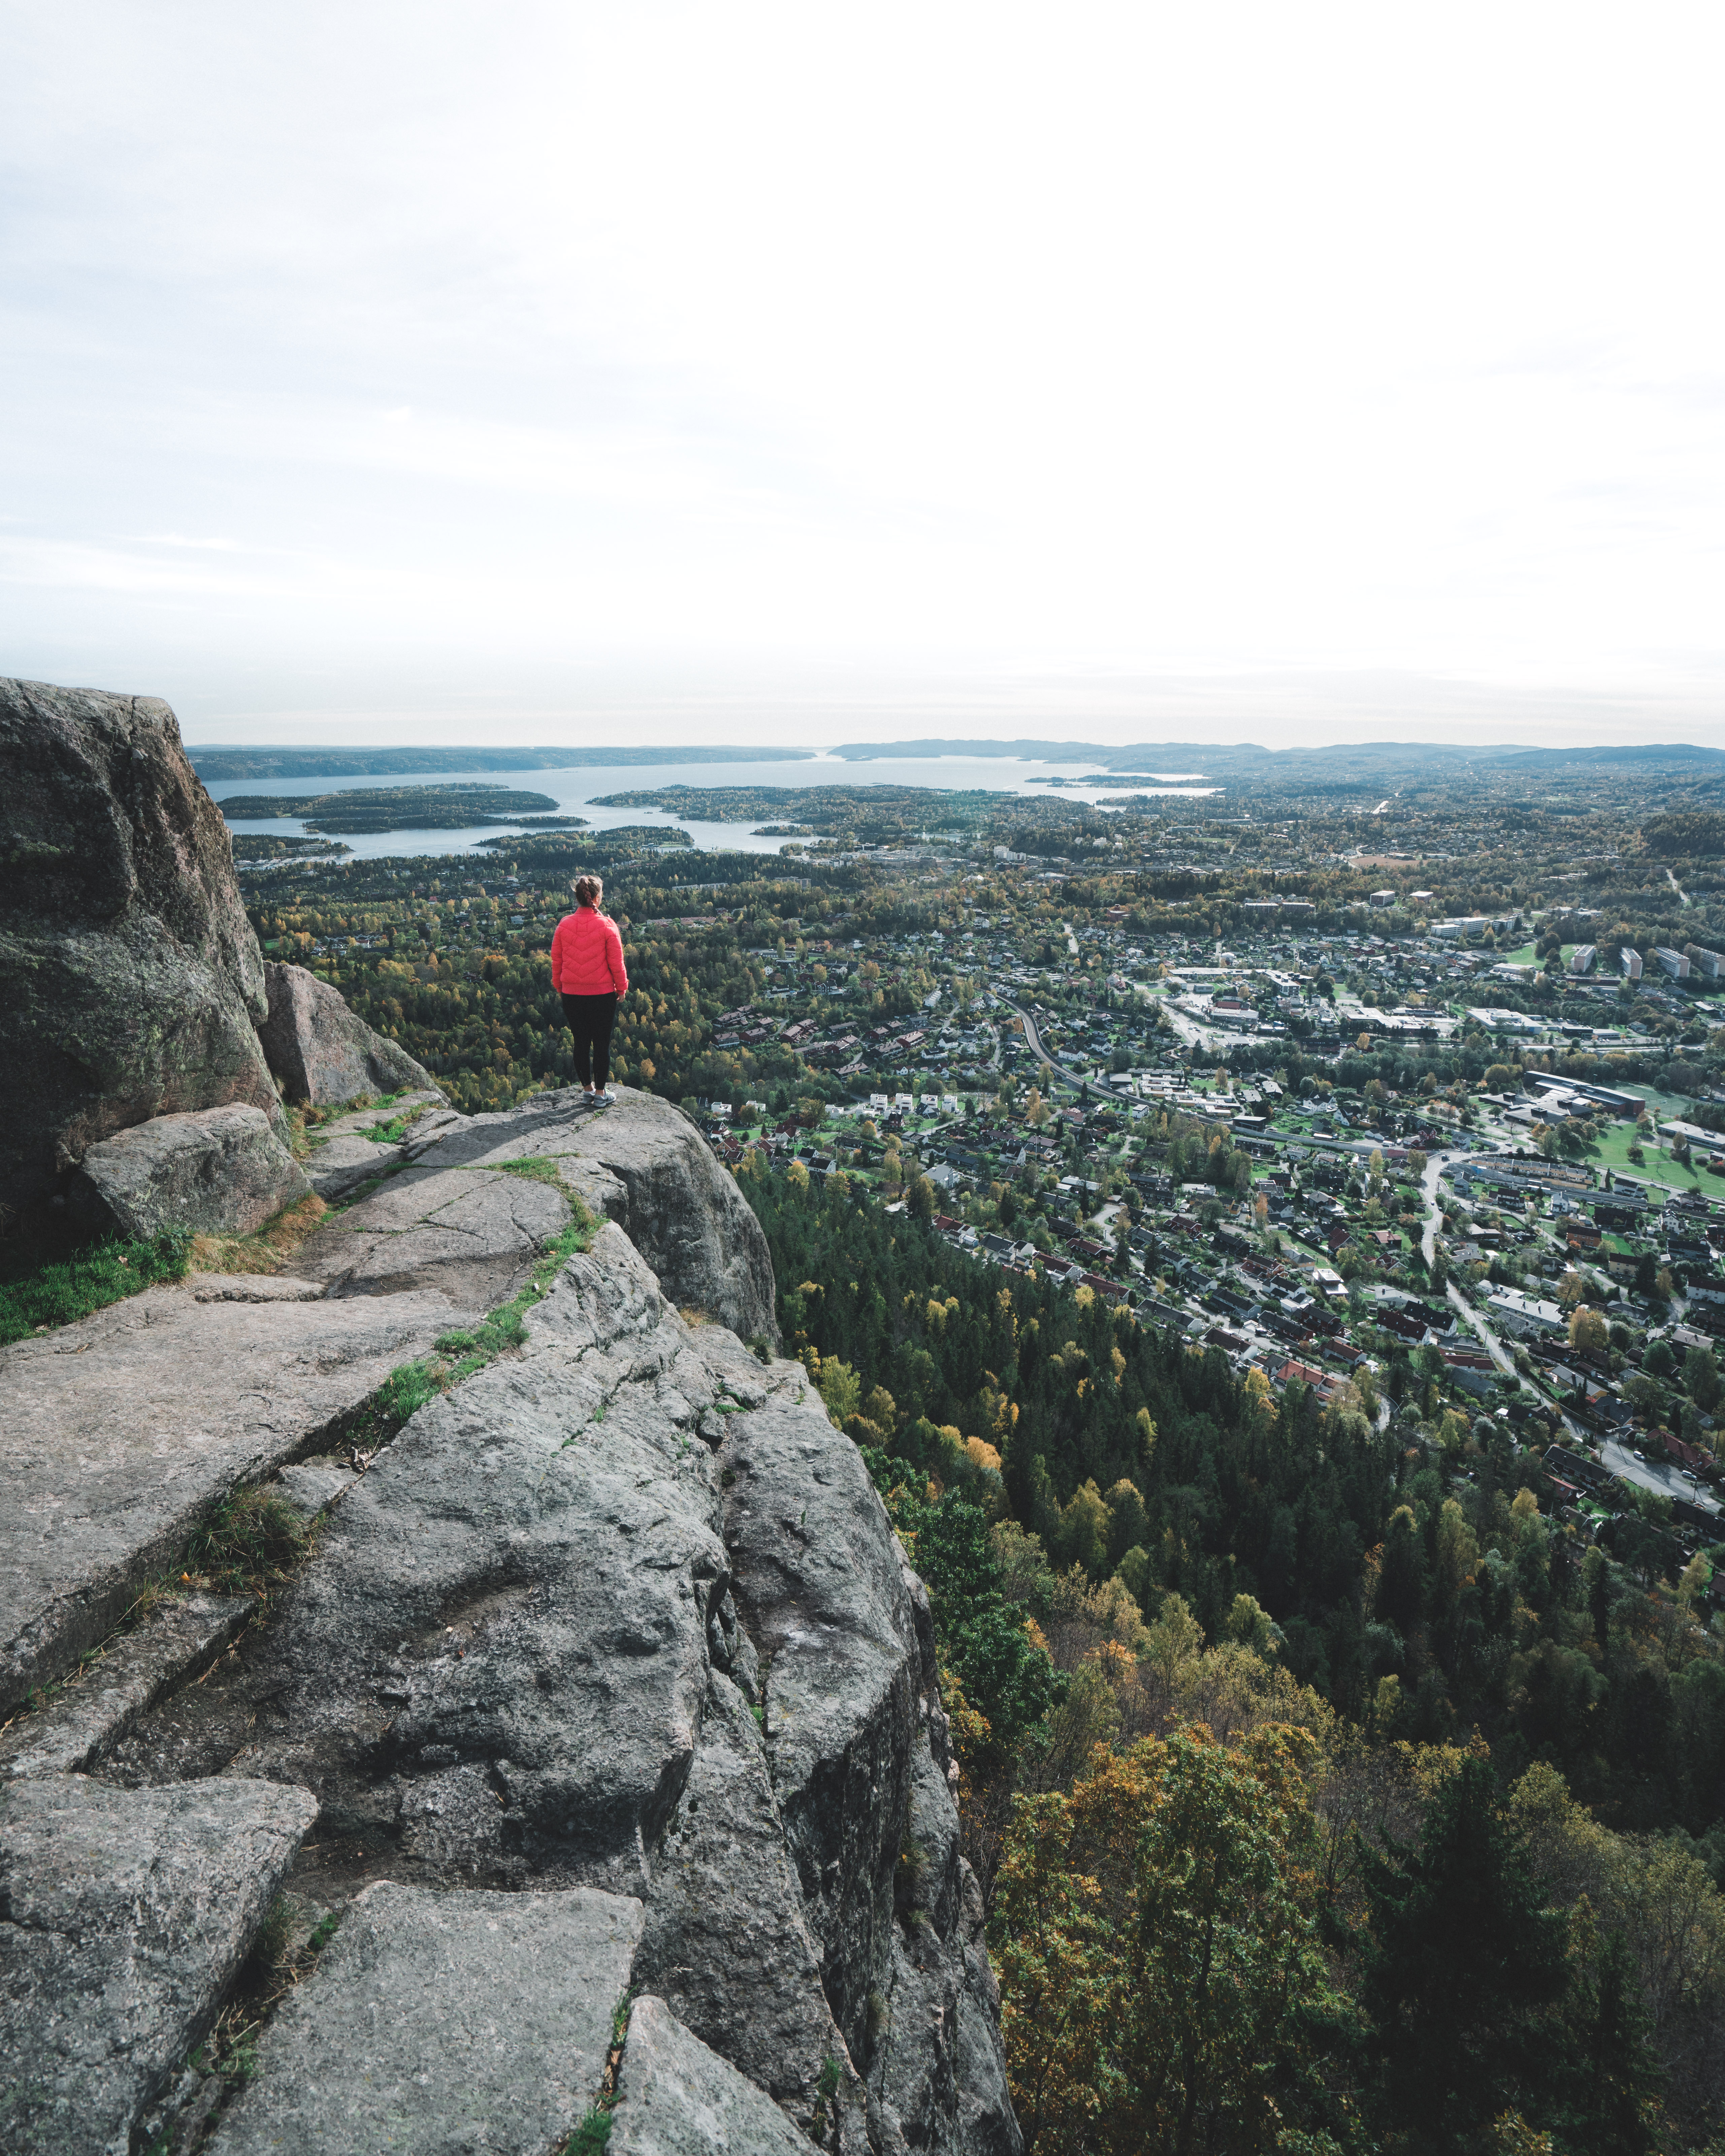
rock, cliff, klippe, terrain, escarpment, adventure, geology, formation, outcrop, fault, recreation, landscape, bedrock, mountain, hill, ridge